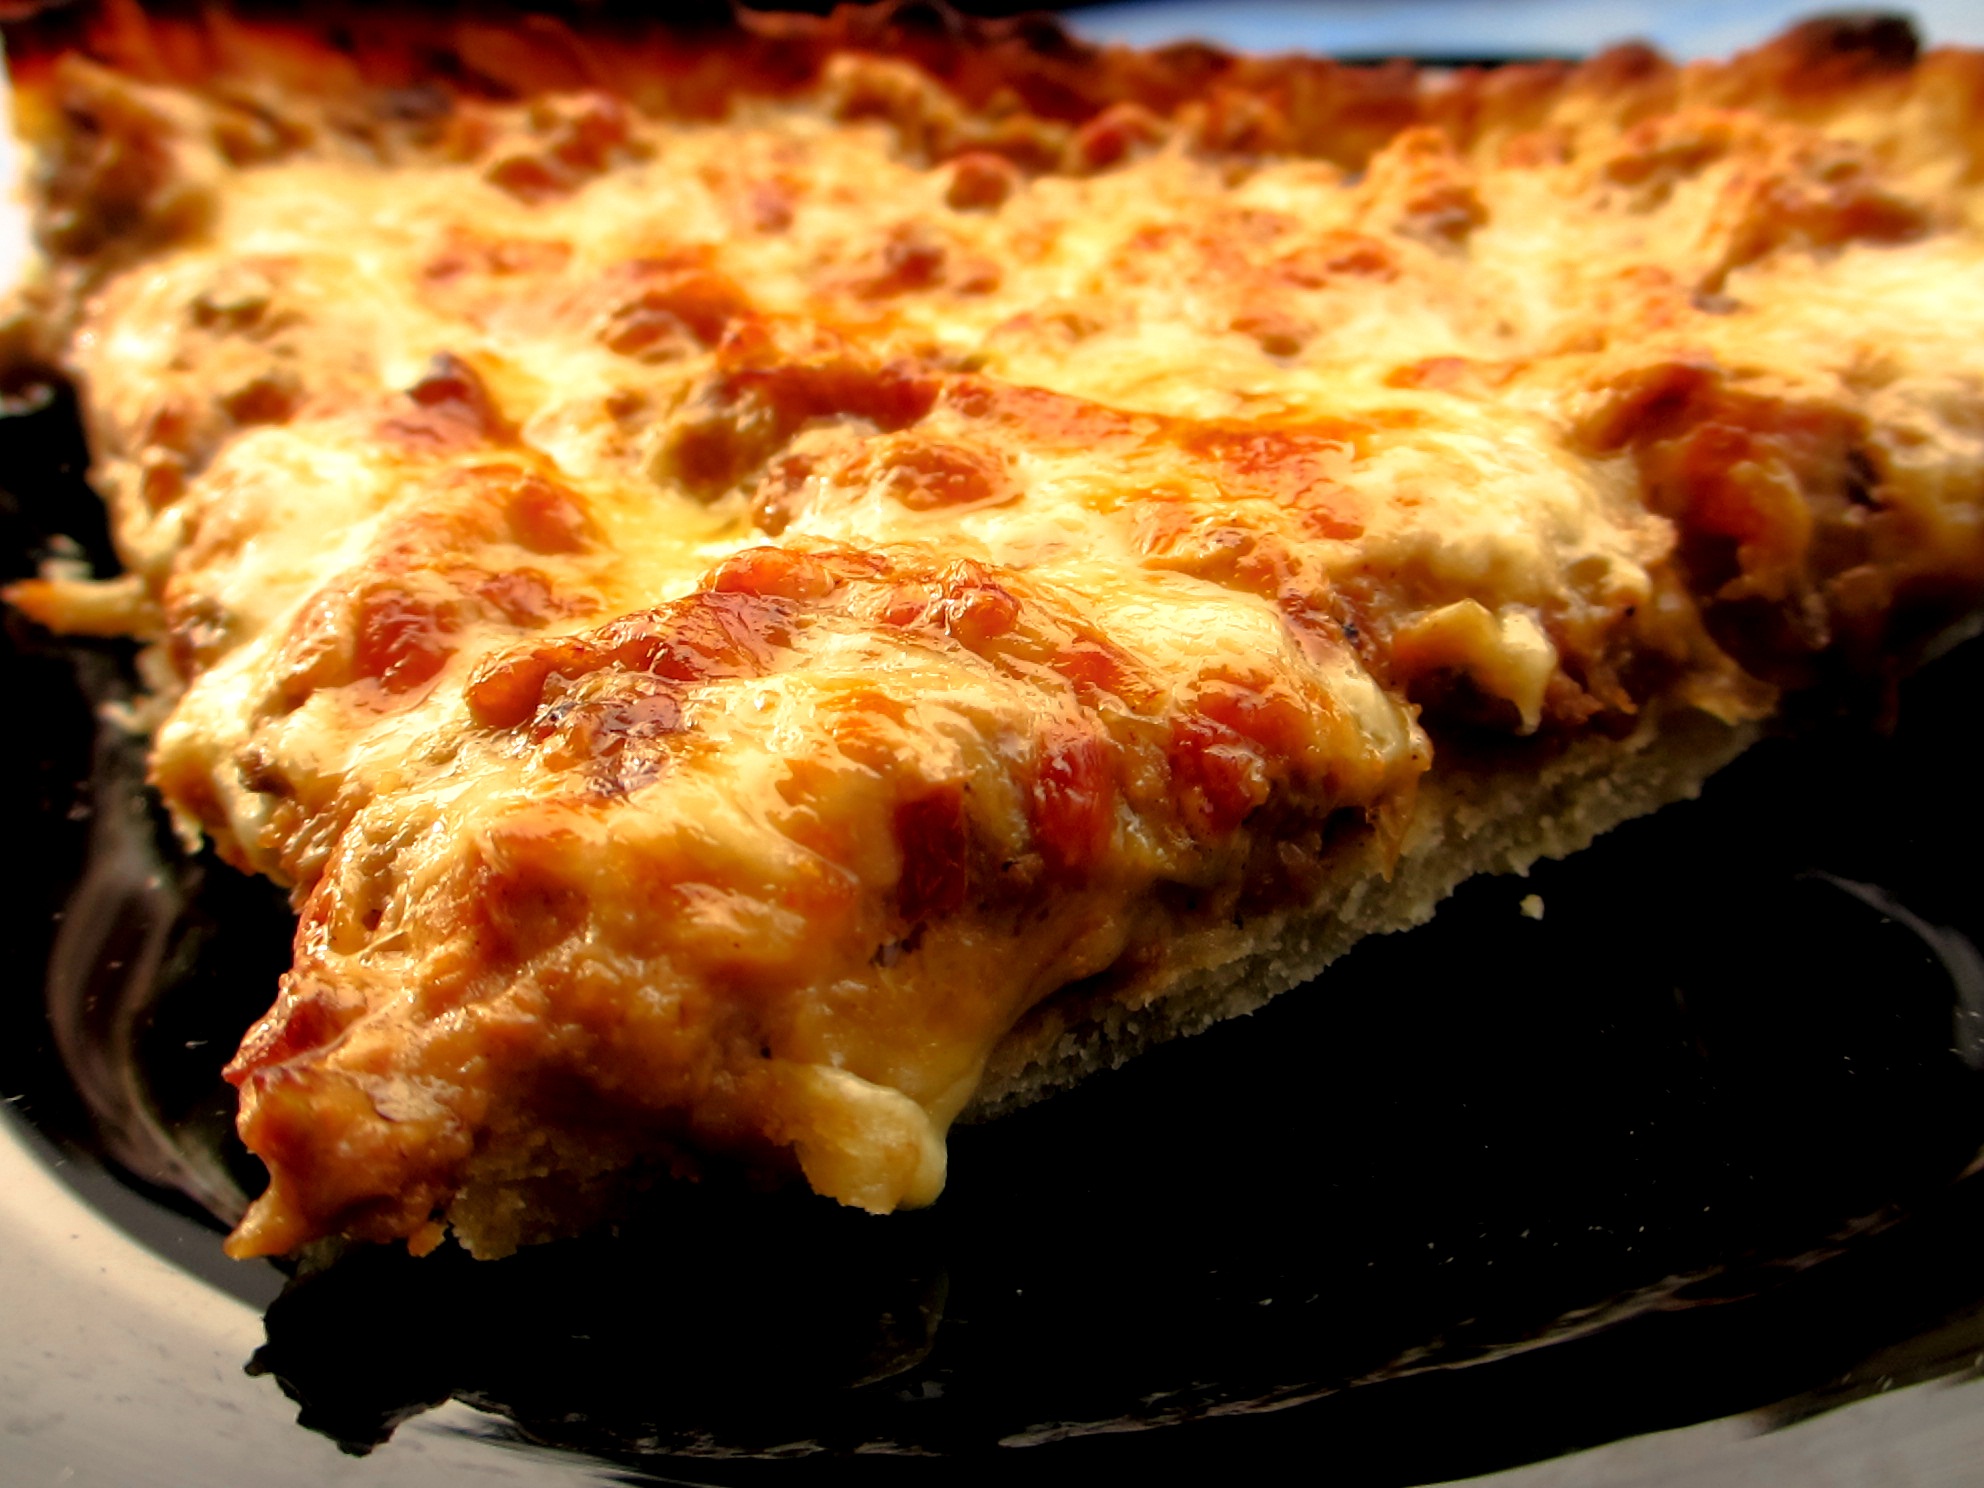
dish, meal, food, kitchen, breakfast, dessert, eat, meat, cuisine, pie, cheese, power, meals, baked goods, flavor, ready cooked meals, free image, italian food, pizza cheese, european food